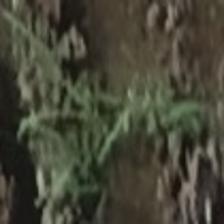
Label: clustered